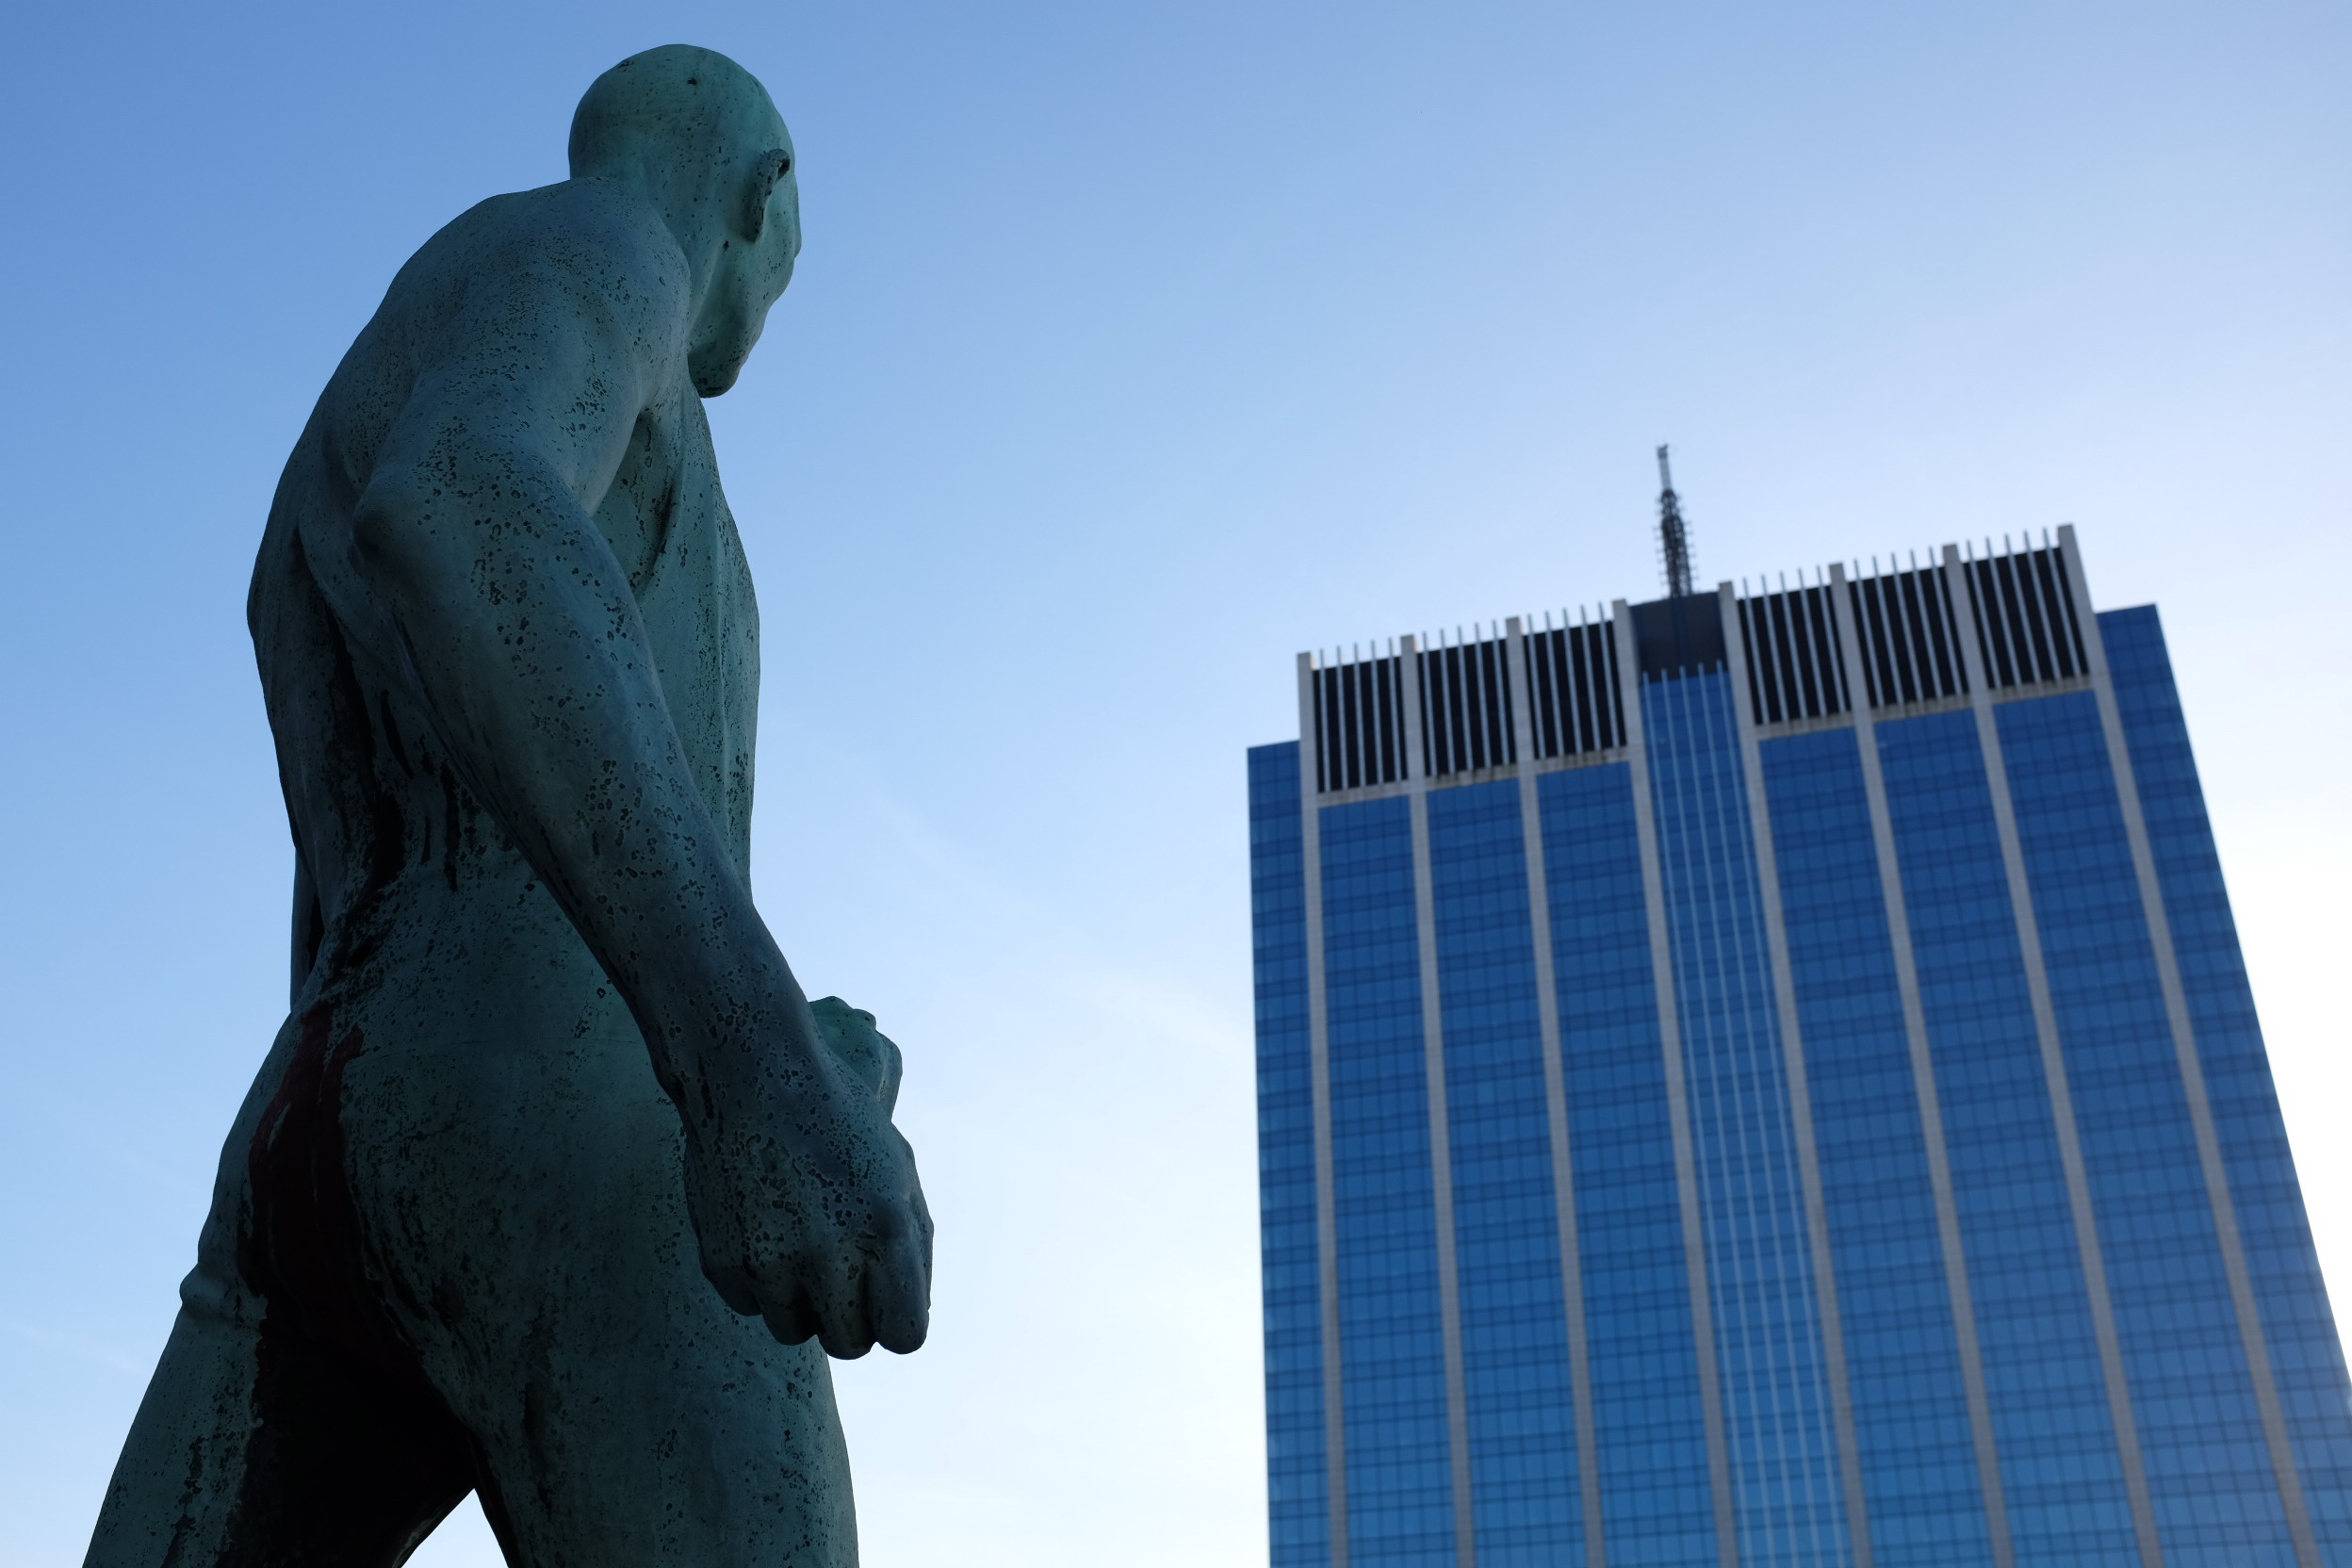
man, building, city, skyscraper, monument, statue, landmark, blue, entrepren r